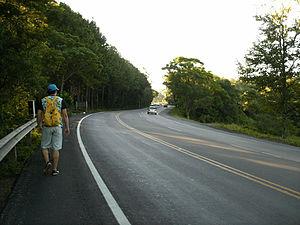
La BR-158 est une route fédérale du Brésil. Son point de départ se situe à Altamira, dans l'État du Pará, et elle s'achève à Santana do Livramento, dans l'État du Rio Grande do Sul.